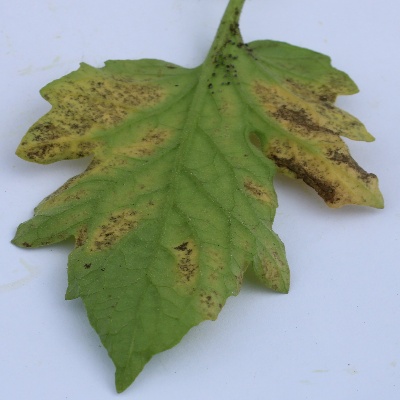
Crop: Tomato
Condition: septoria leaf spot